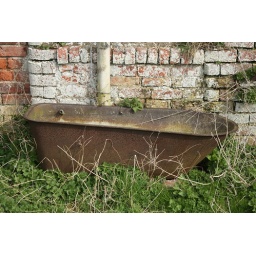
A rusty old bathtub living the rest of its years in a farmyard.